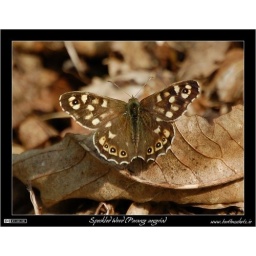
A Speckled Wood (Pararge aegeria) butterfly perched on dead leaves on the ground in a wood in Cavan, Ireland.